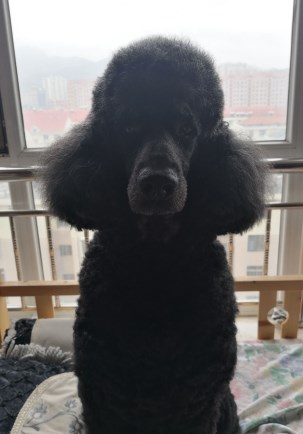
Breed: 316-n000118-standard_poodle